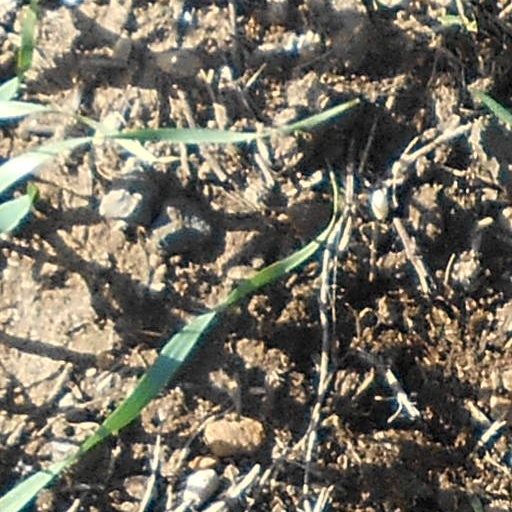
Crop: wheat